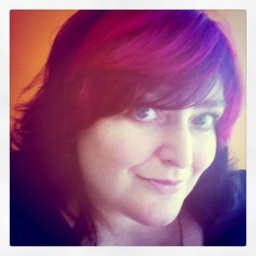
Daily shot in front of my orange wall at work